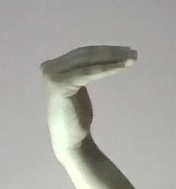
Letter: haa